Anjum Ayaz

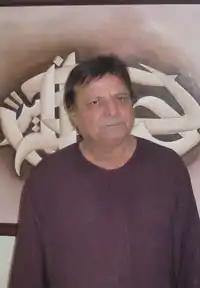
Anjum Ayaz

Anjum Ayaz (born 1949 in Amroha, India) is a Pakistani sculptor, theatre director, painter and actor. His work is made up of stone and mixed materials for specific large size sculptures for public, beaches and gardens. His work has been exhibited in Montreal, Paris, Marseille, Tokyo, Dubai, New York, Beijing, Holand, Germany, Singapore, Sydney and regularly in Pakistan for the past 30 years. He has also participated in 25 groups and solo sculpture shows.